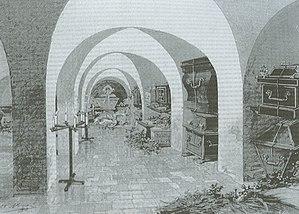
La nouvelle église est une église protestante de style gothique de Delft aux Pays-Bas.